Hotchkiss v. Greenwood

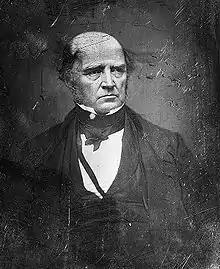
Justice Levi Woodbury

Justice Woodbury disagreed. He focused on the last aspect of the rejected charge. The patentees sought an instruction that "if the said knob of clay or porcelain so attached were an article better and cheaper than the knob theretofore manufactured of metal or other materials, the patent was valid." He considered the "ordinary mechanic" test incorrect for determining whether the claimed invention was patentable, "whereas in my view the true test of its being patentable was, if the invention was new, and better and cheaper than what preceded it." If the new device